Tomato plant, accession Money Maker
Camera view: horizontal (90 deg, fisheye); turntable rotation: 120 degrees
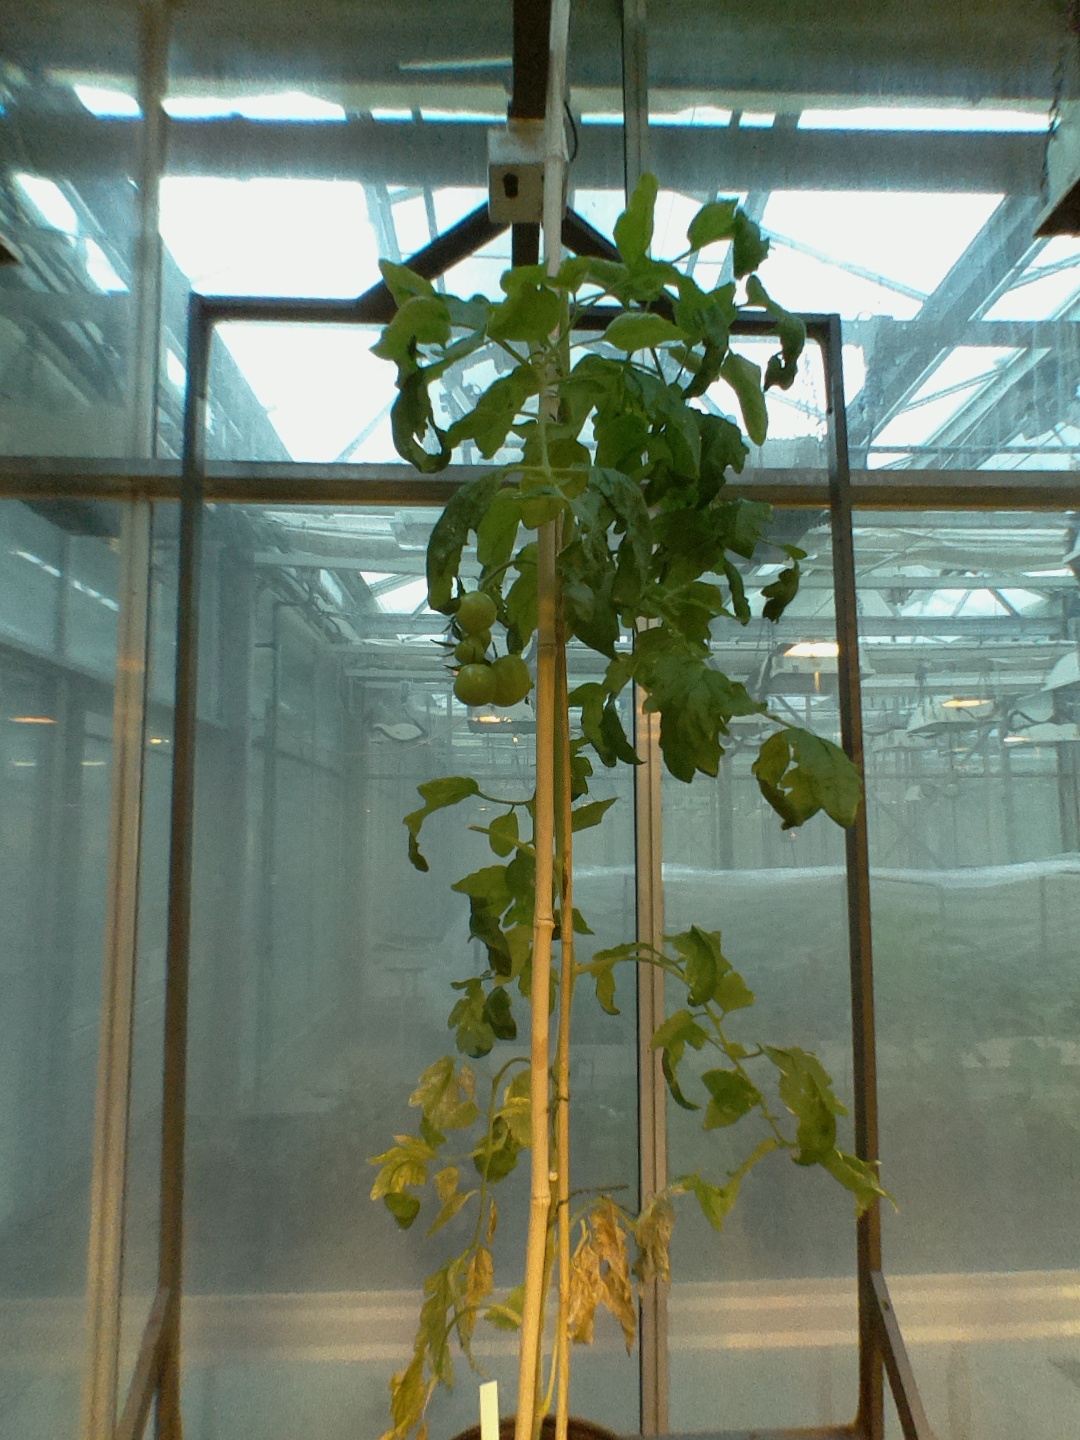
BBCH growth stage 76: 60%-70% of final fruit size